Fan (2016 film)

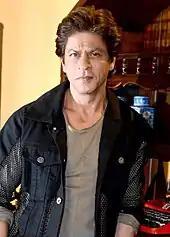
Khan's performance attracted many positive reviews.

"Fan" received a highly positive response from critics. Critics praised Khan's performance, visual effects, and action sequences while they criticized the loosely written script and editing. Raja Sen from Rediff.com gave the film 4.5 out of 5 stars and called "Fan" a brilliant film with Shah Rukh Khan at his best. Zee News also awarded the film 4.5 stars, saying "The movie encapsulates the fandom which SRK as a star enjoys and why his fans must watch this to understand how he achieved what he did." "The Times of India" rated the film 4 out of 5 and commented, ""Fan" is Shah Rukh Khan's triumph all the way. He pulls off a terrifically dramatic double act, altering his look, feel, and intensity, but as Gaurav, Shah Rukh makes you forget everything;– except feeling scared." "Mid-Day" also saw the film worthy of 4/5 and reviewed, "Right from the beginning of this thriller, which undoubtedly boasts of one, oops, two of his best performances, it is evident why Shah Rukh Khan is needed for a film of this sort, and why only someone in his position and with his caliber could do it too." Aditya Sinha from Asianet News called it Khan's "greatest performance" to date.